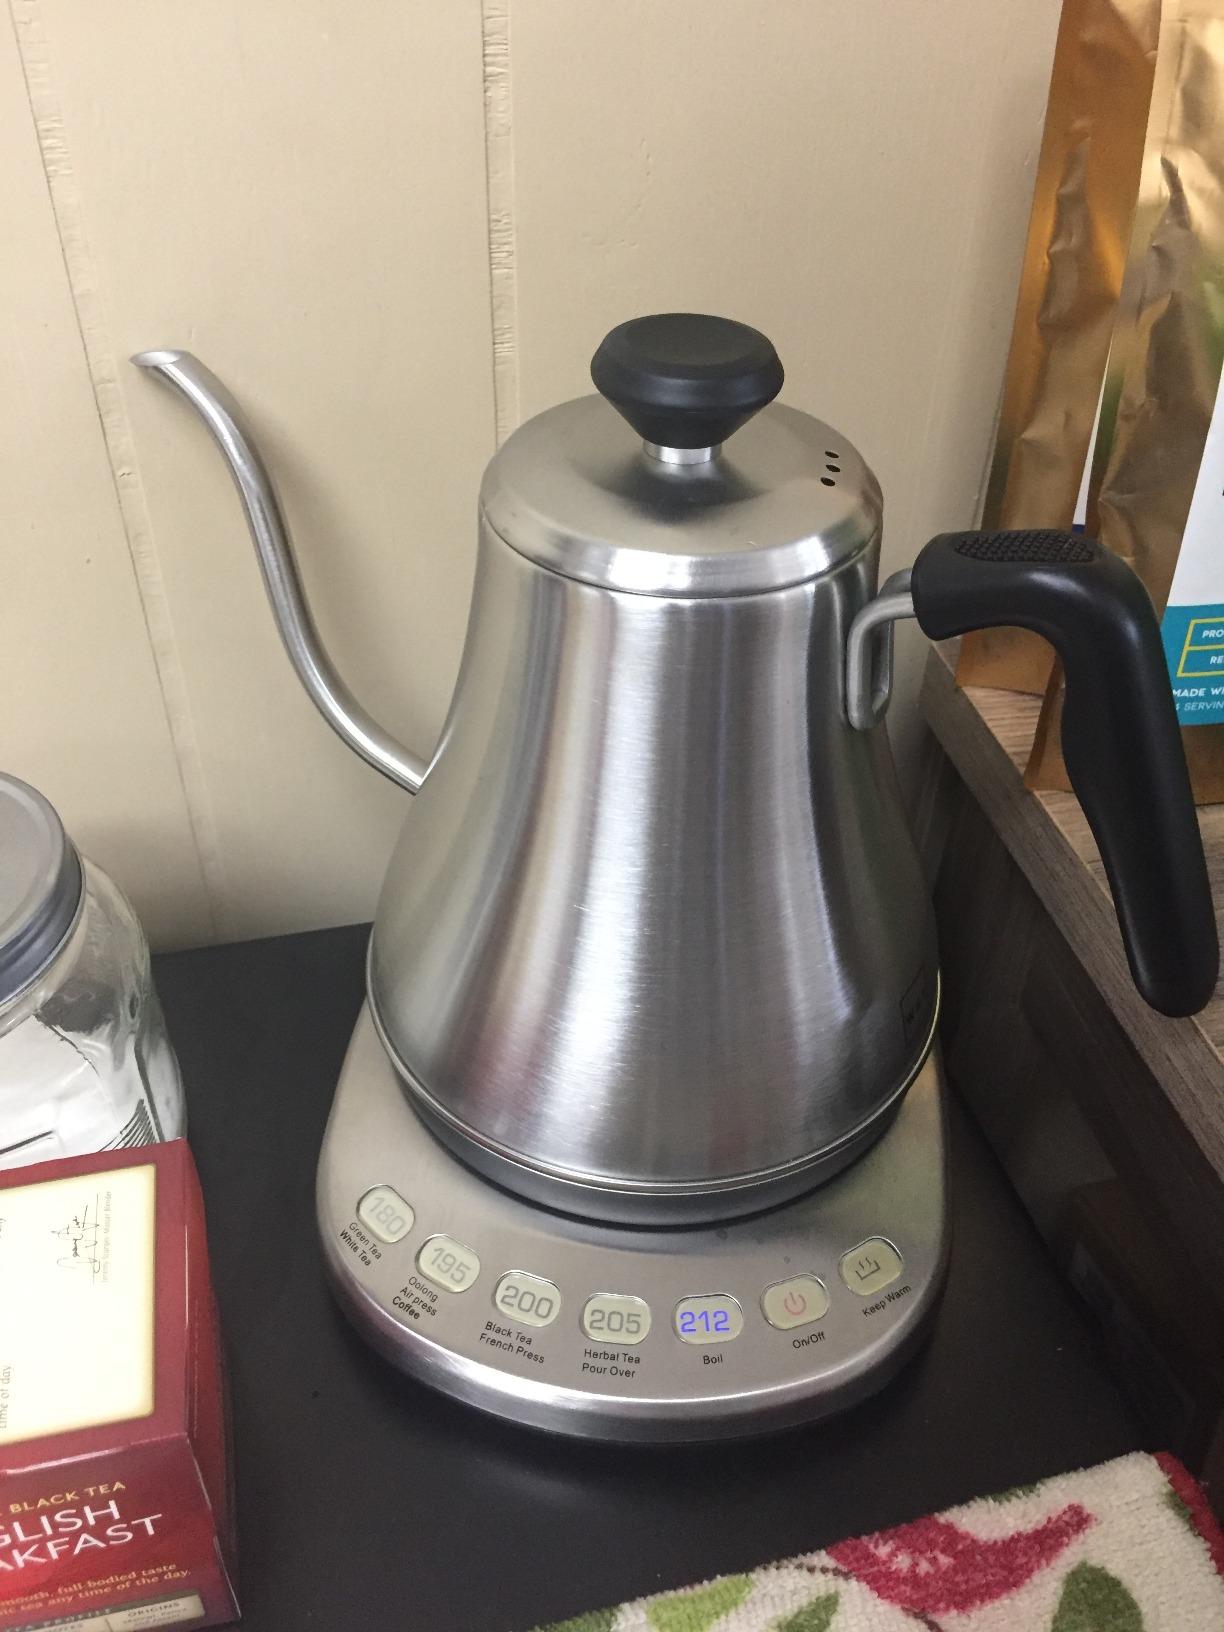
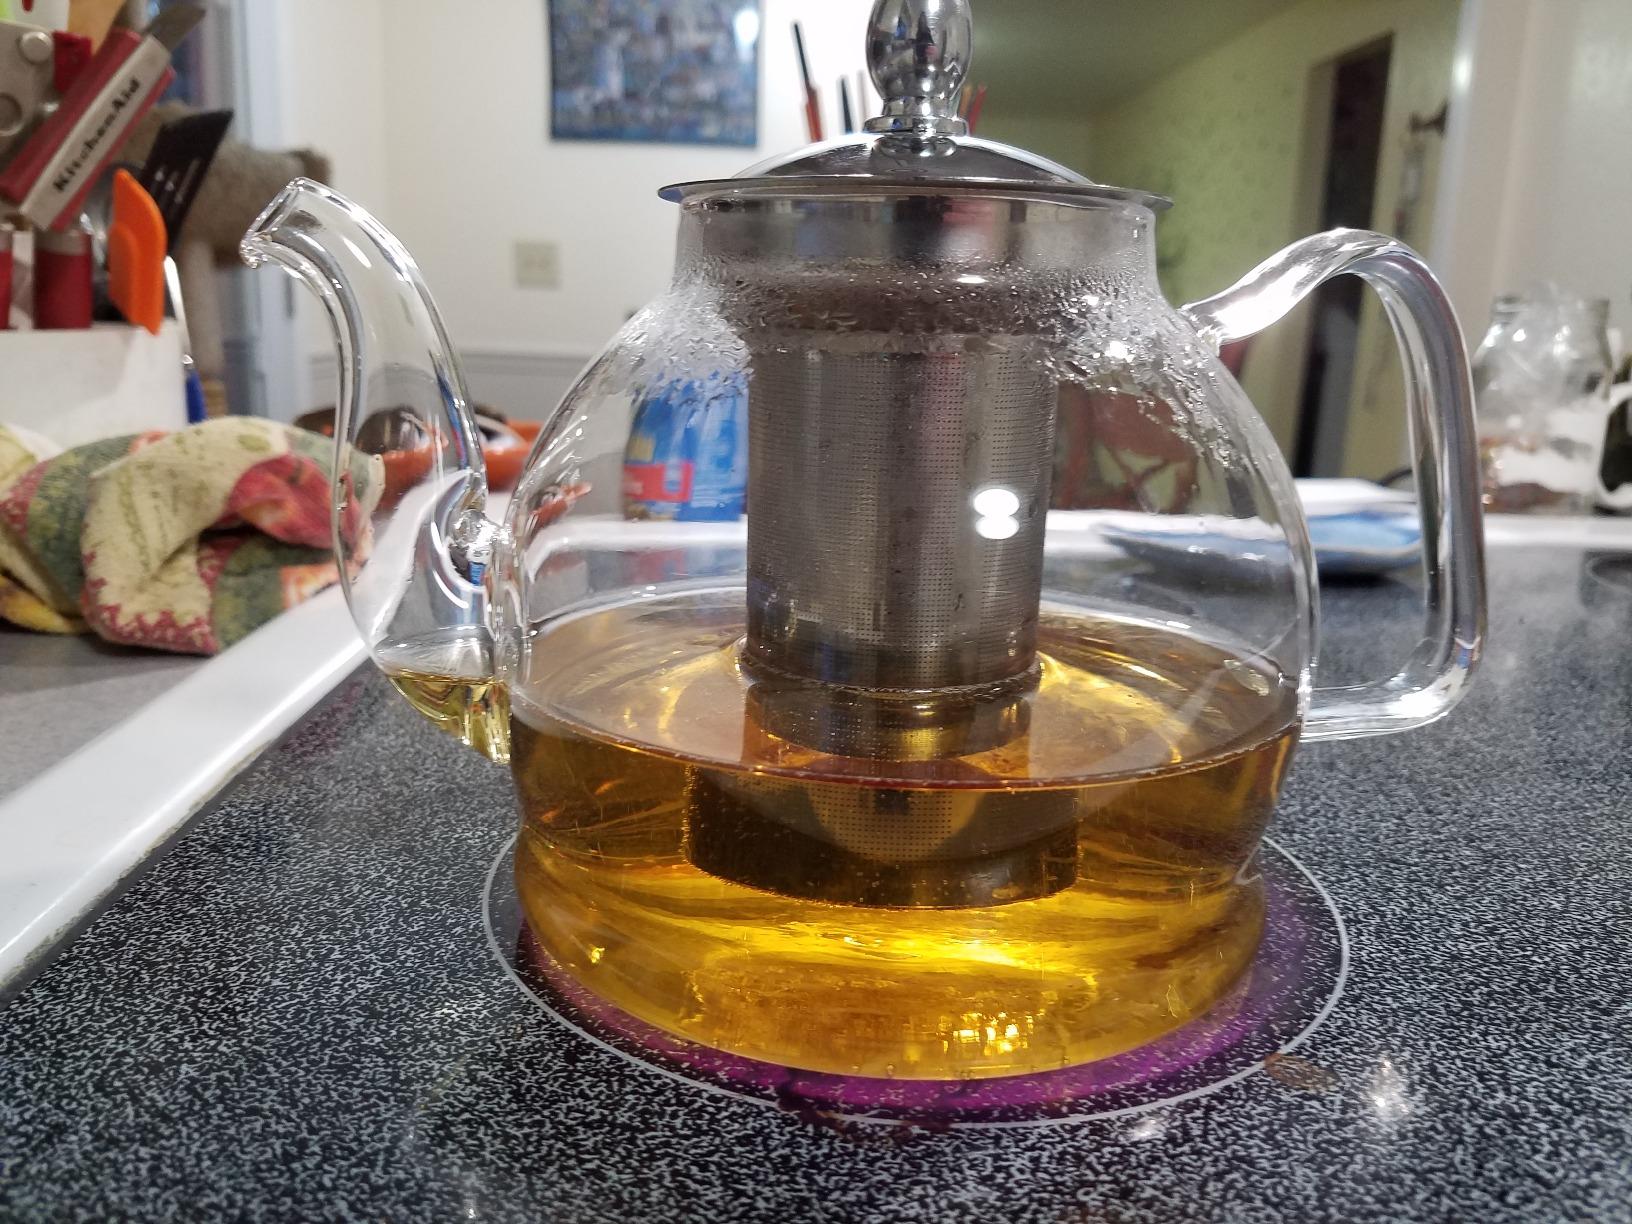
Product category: items_kettle
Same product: no